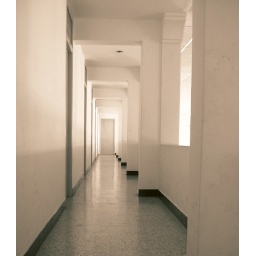
Empty corridor in the marriage hall. Looked to me like a good pattern. The door at the end raised curiosioty